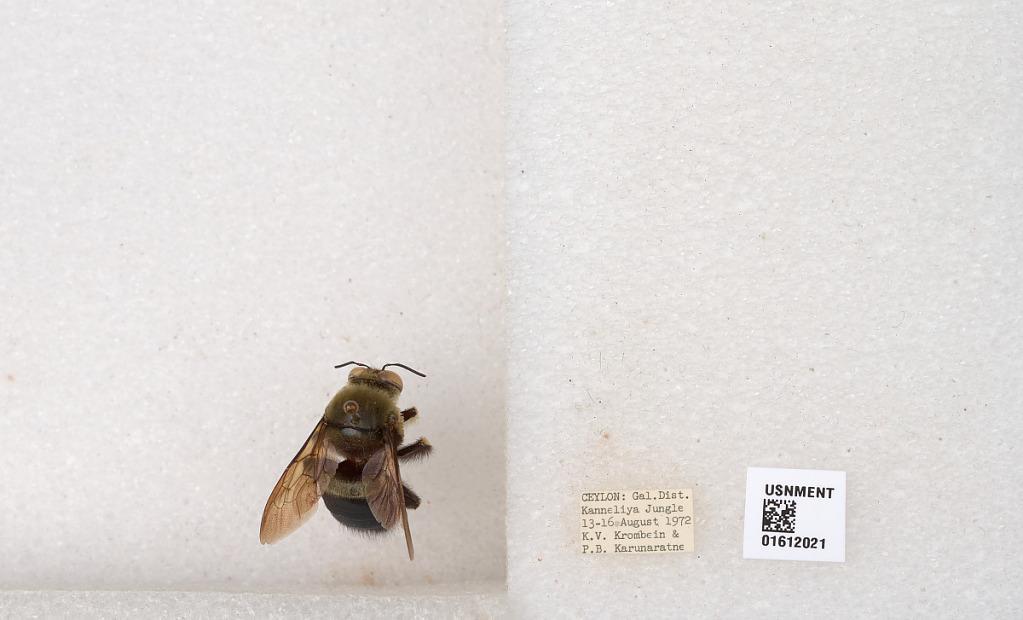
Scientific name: Xylocopa (Zonohirsuta) sp.
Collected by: P. Karunaratne
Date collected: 1972-8-13
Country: Sri Lanka
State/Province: Southern
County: Galle
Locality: Kanneliya Jungle